Ganz Works

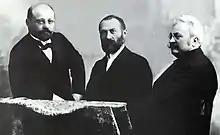
The Hungarian ""ZBD" Team": Miksa Déri, Ottó Bláthy, Károly Zipernowsky

Ganz recognized that, to develop his factory, he had to make products that were mass-produced. In 1846 the Pest-Vác railway line was built. At that time, European foundries made wrought iron rims for spoked wagon wheels by pouring the casts in shapes in sand, and leaving them to cool down. He successfully developed a railway wheel casting technology; it was the new method of "crust-casting" to produce cheap yet sturdy iron railway wheels, which greatly contributed to the rapid railway development in Central Europe. 86,074 pieces of hard cast wheels had been sold to 59 European railway companies until 1866. Consequently, this factory played an important role in building the infrastructure of the Hungarian Kingdom and the Austro-Hungarian Empire. At this time the agricultural machines, steam locomotives, pumps and the railway carriages were the main products. At the beginning of the 20th century, 60 to 80% of the factory's products were sold for export.